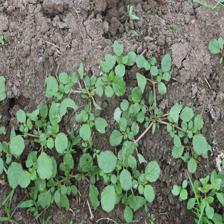
Label: BroadLeafWeed